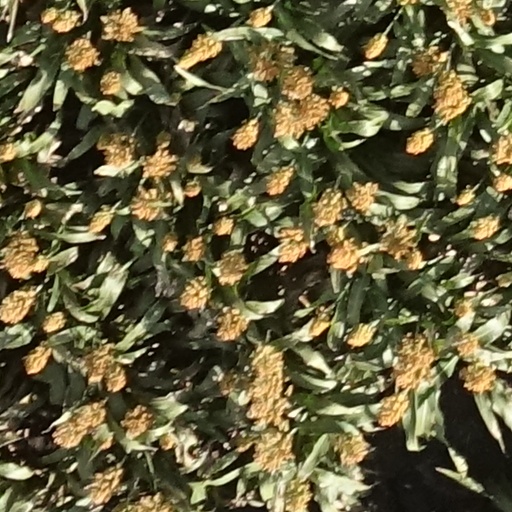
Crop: sorghum